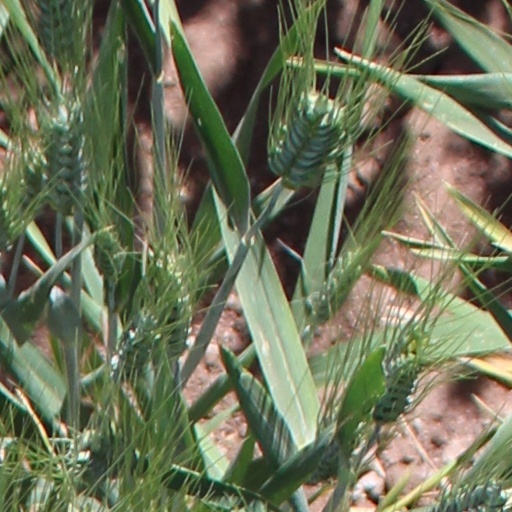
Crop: wheat